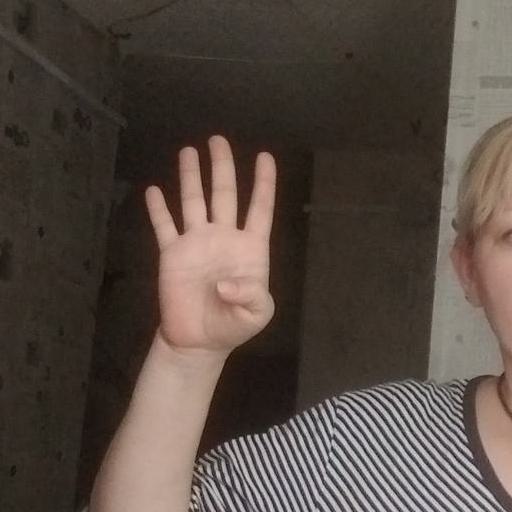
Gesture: four